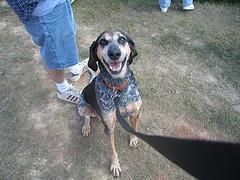
bluetick